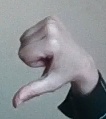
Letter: waw